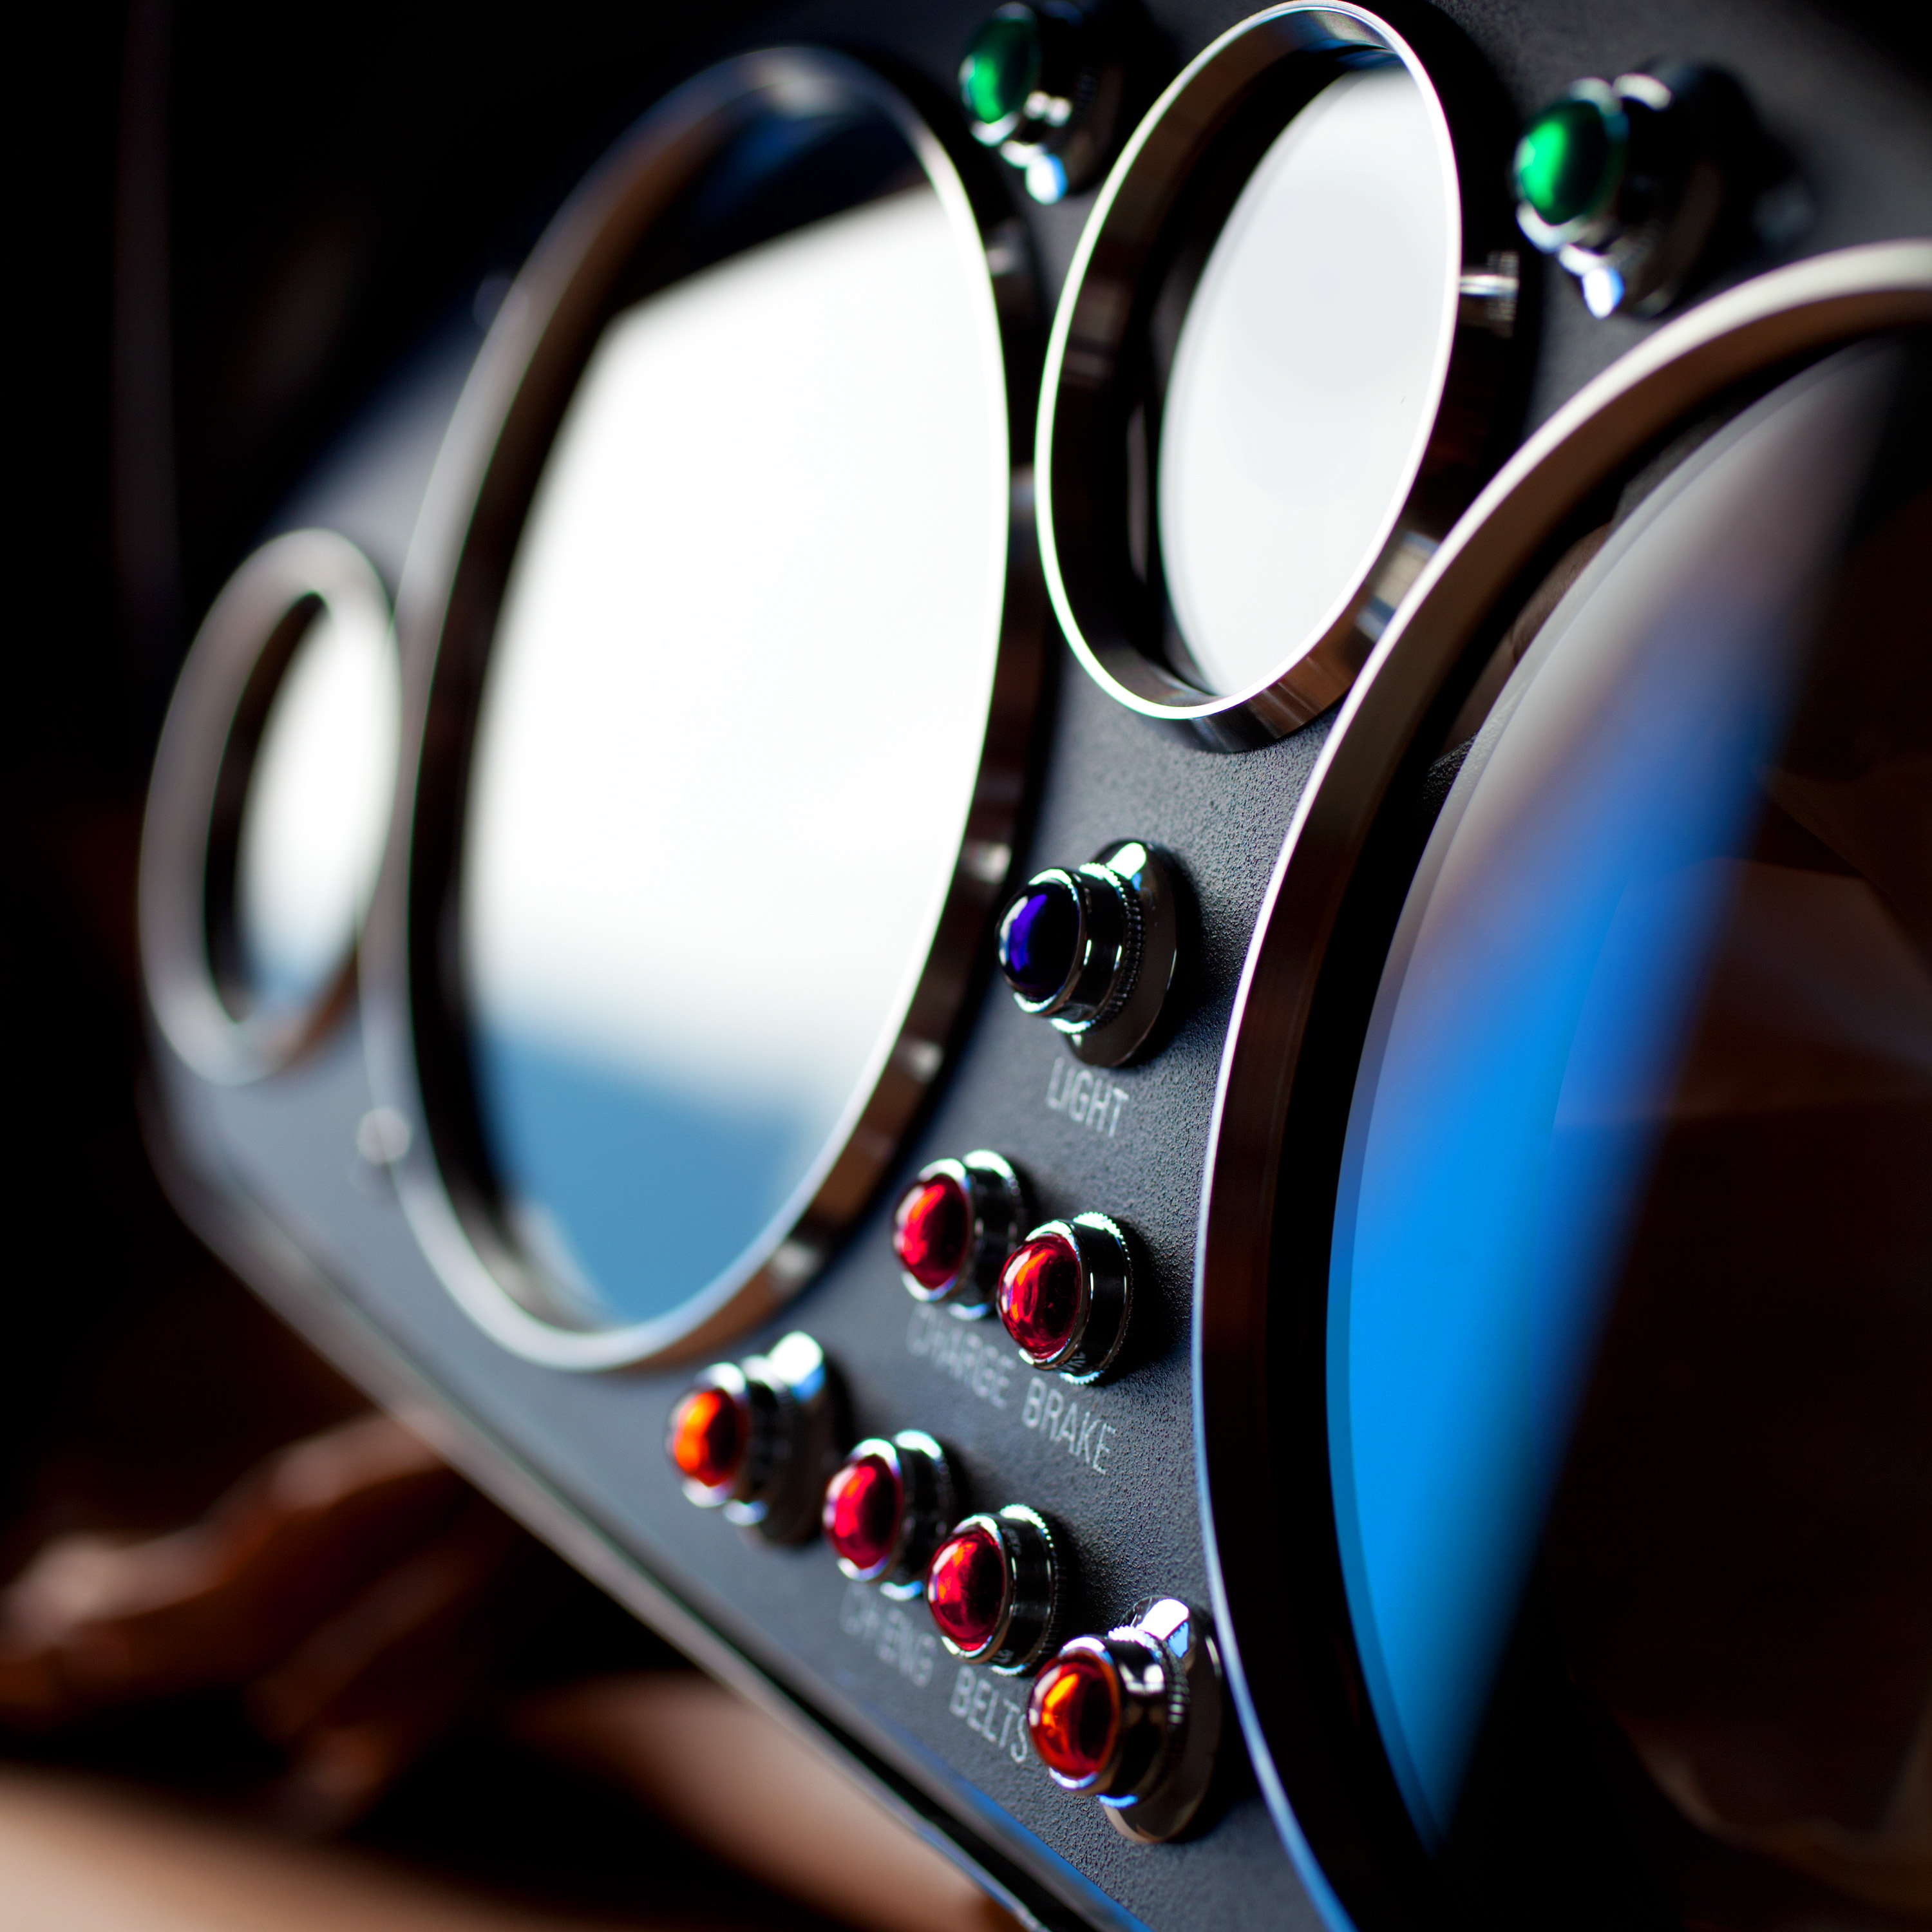
hand, car, photography, wheel, driving, vehicle, color, gadget, blue, steering wheel, california, close up, dash, sunglasses, glasses, eyewear, mazda, instruments, sacramento, mx5, macro photography, kgworks, vision care, steering part